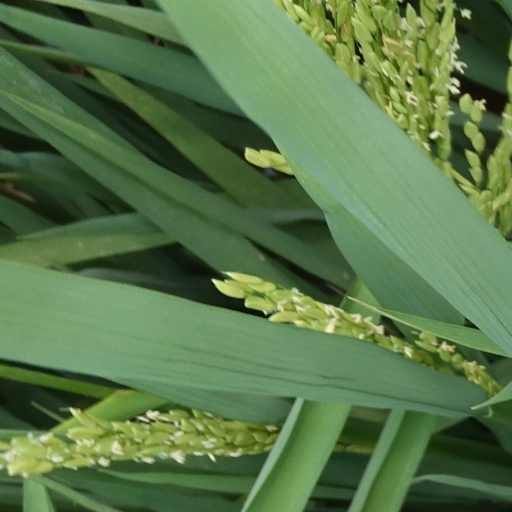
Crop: rice